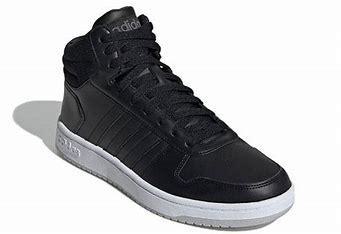
Brand: adidas
Model: neo Adidas NEO Hoops 2